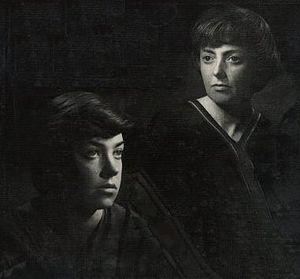
María Elena Walsh est une poétesse, romancière et musicienne argentine connue surtout pour ses disques et ses livres pour la jeunesse et autobiographiques.